Surčin

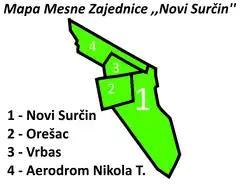
Eastern section of Surčin (town)

According to the 2022 census results, the municipality of Surčin has a population of 45,452 inhabitants, while the settlement has a population of 20,602. Though in the past the municipality had no urban connection with Belgrade on the east, that is, Novi Beograd's westernmost neighborhood of Ledine connected it to the city, an urban zone has developed along that road, turning Belgrade and Surčin into one continuous built-up area. Similar developments surround Surčin which, with the growth of population, grows into a single urban area with Dobanovci (north), Jakovo (south) and Bečmen (west).